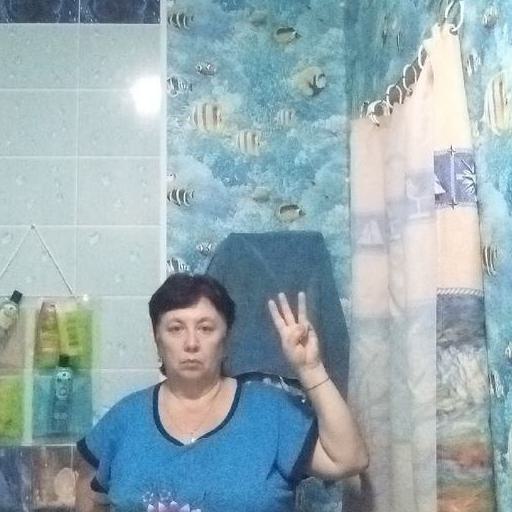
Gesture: three